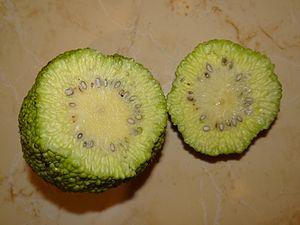
Les Moraceae ou Moracées, dans l'ordre des Rosales selon la classification APG III, sont une famille qui comprend près de 1 400 espèces réparties en une quarantaine de genres. Les deux genres de la famille comptant le plus grand nombre d'espèces sont Ficus et Dorstenia. Les Moracées se présentent le plus souvent sous la forme d’arbres ou d’arbustes, mais on peut aussi rencontrer des lianes ou même des plantes herbacées. La synapomorphie de cette famille est la présence de latex dans les tissus. Le carpelle est le plus souvent double, les fleurs et les fruits sont le plus souvent composés.
L'Oranger des Osages est un arbre originaire d'Amérique du Nord appartenant à la famille des Moraceae et qui, malgré son nom commun en français, n'a rien d'un agrume si ce n'est un fruit ressemblant à une orange verte.